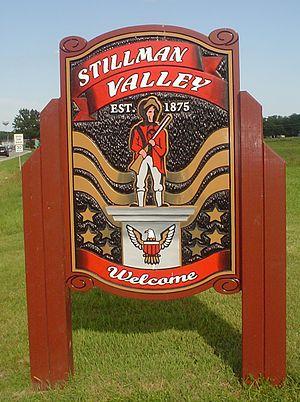
Stillman Valley est un village situé au nord du comté d'Ogle dans l'Illinois, aux États-Unis. Il est incorporé le 13 mars 1912.